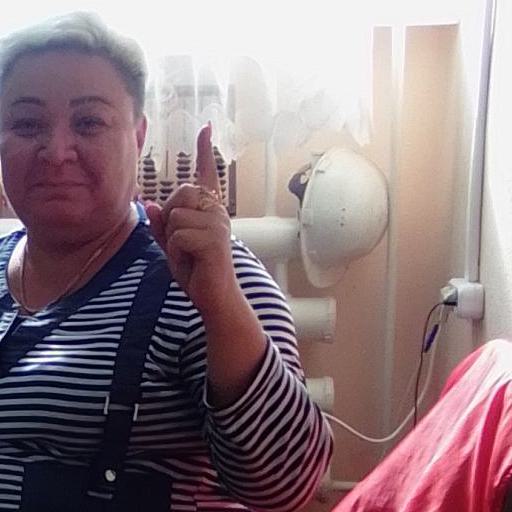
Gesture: one